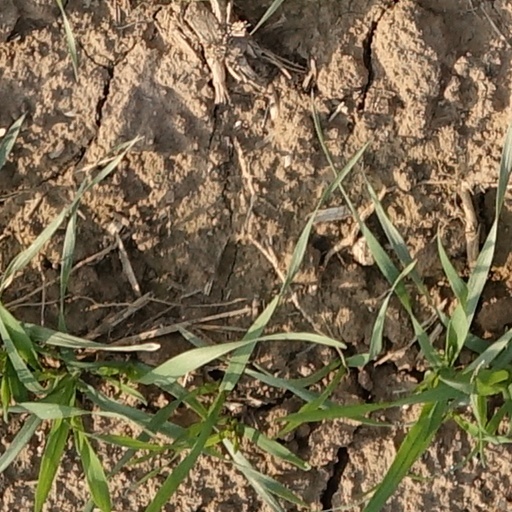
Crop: wheat